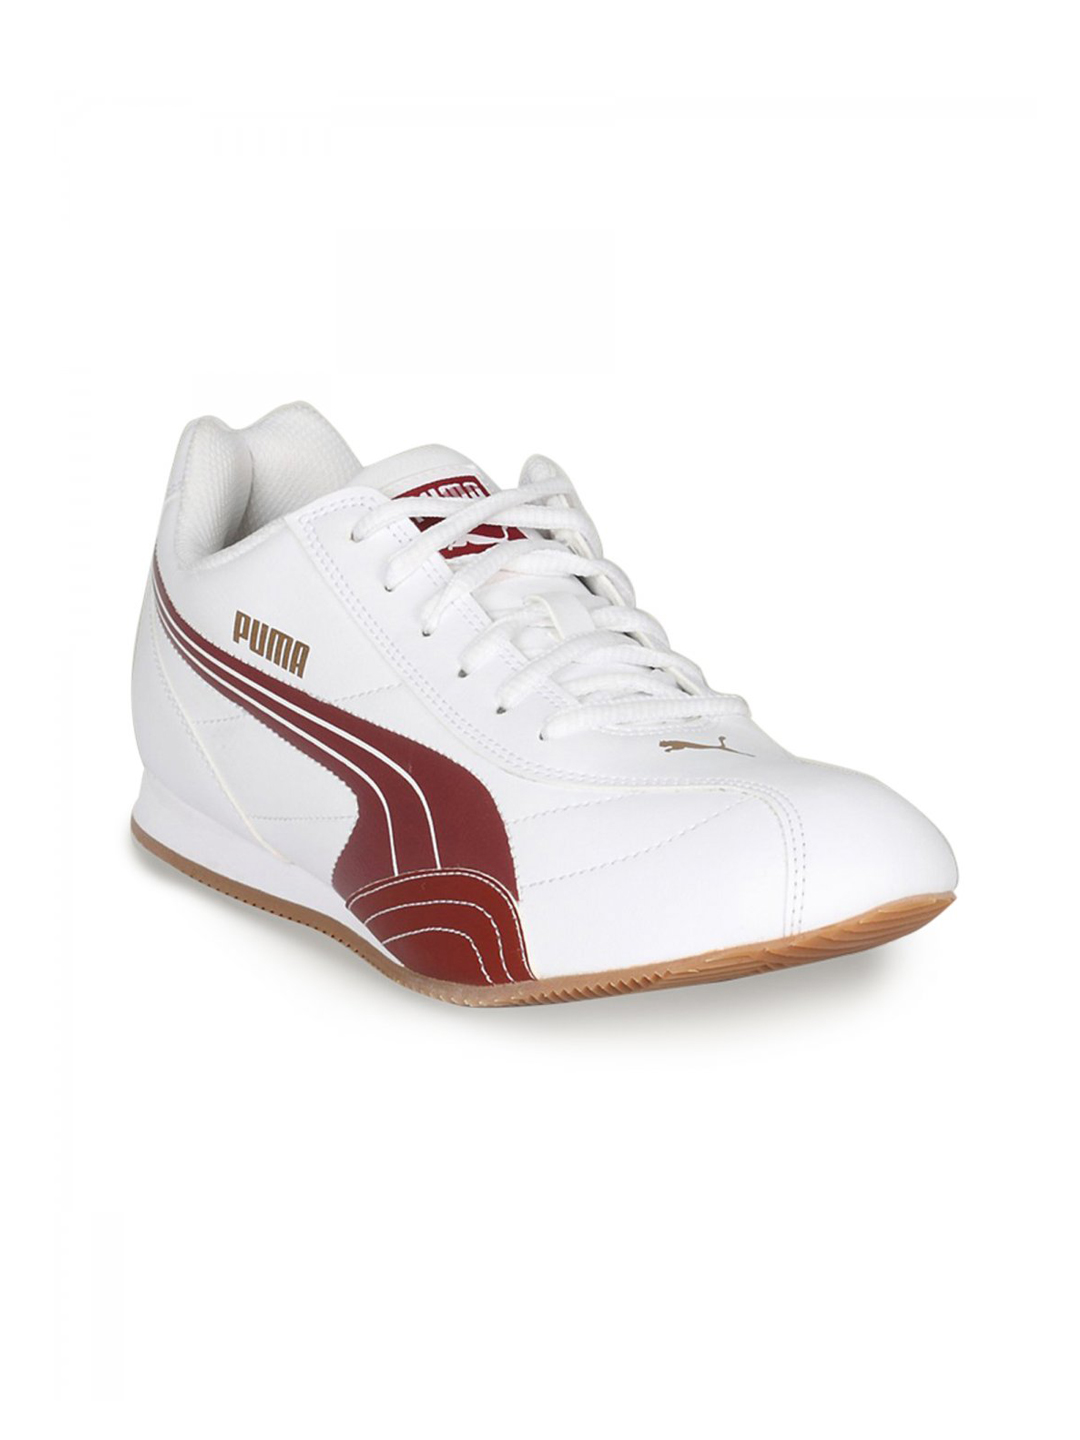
Puma Unisex Wirko White Red Shoes
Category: Footwear / Shoes / Casual Shoes
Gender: Unisex
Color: White
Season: Fall 2012
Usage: Casual